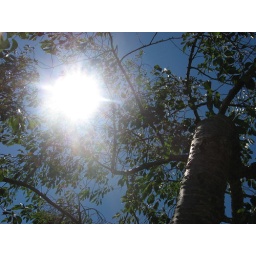
I was sitting in a tree and looked up, and took the picture.